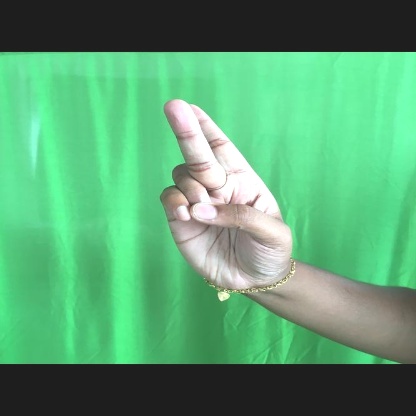
Mudra: Katrimukha